Korean Film Archive

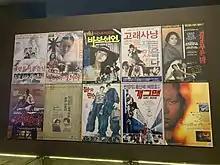
Some posters on display in the Archive's museum (2019)

To coincide with its upcoming 40th anniversary in 2014, KOFA started releasing restored Korean classic and lesser known films on Blu-ray.